Robert Chung affair

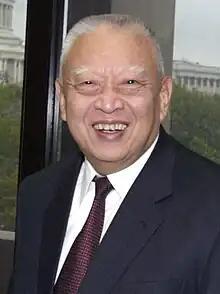
Tung Chee-hwa in 2005

Stephen Lam, Information Coordinator of the Chief Executive's Office, said in a statement that "[the] Chief Executive has not given any signals to Dr Robert Chung Ting-yiu to request him to stop carrying out his opinion polls." Tung, in a luncheon, also affirmed that he is "certain" he did not request the HKU to end opinion polls. Leung Chun-ying, Convenor of Executive Council and later Chief Executive, said conveying messages via a third party is definitely not something Tung will do. Paul Yip, Special Advisor to Tung, agreed there might be some misunderstandings as "the government won't act such stupidly".